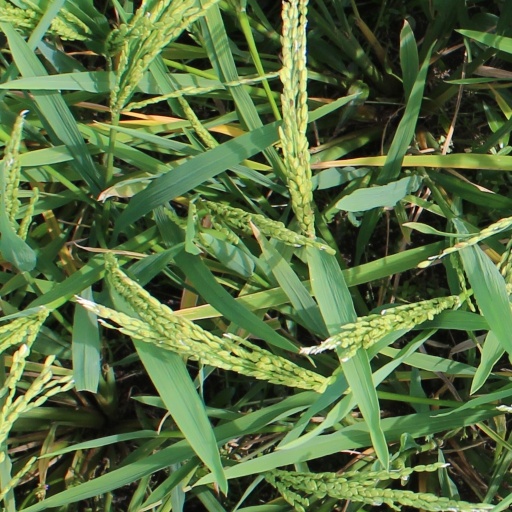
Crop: rice